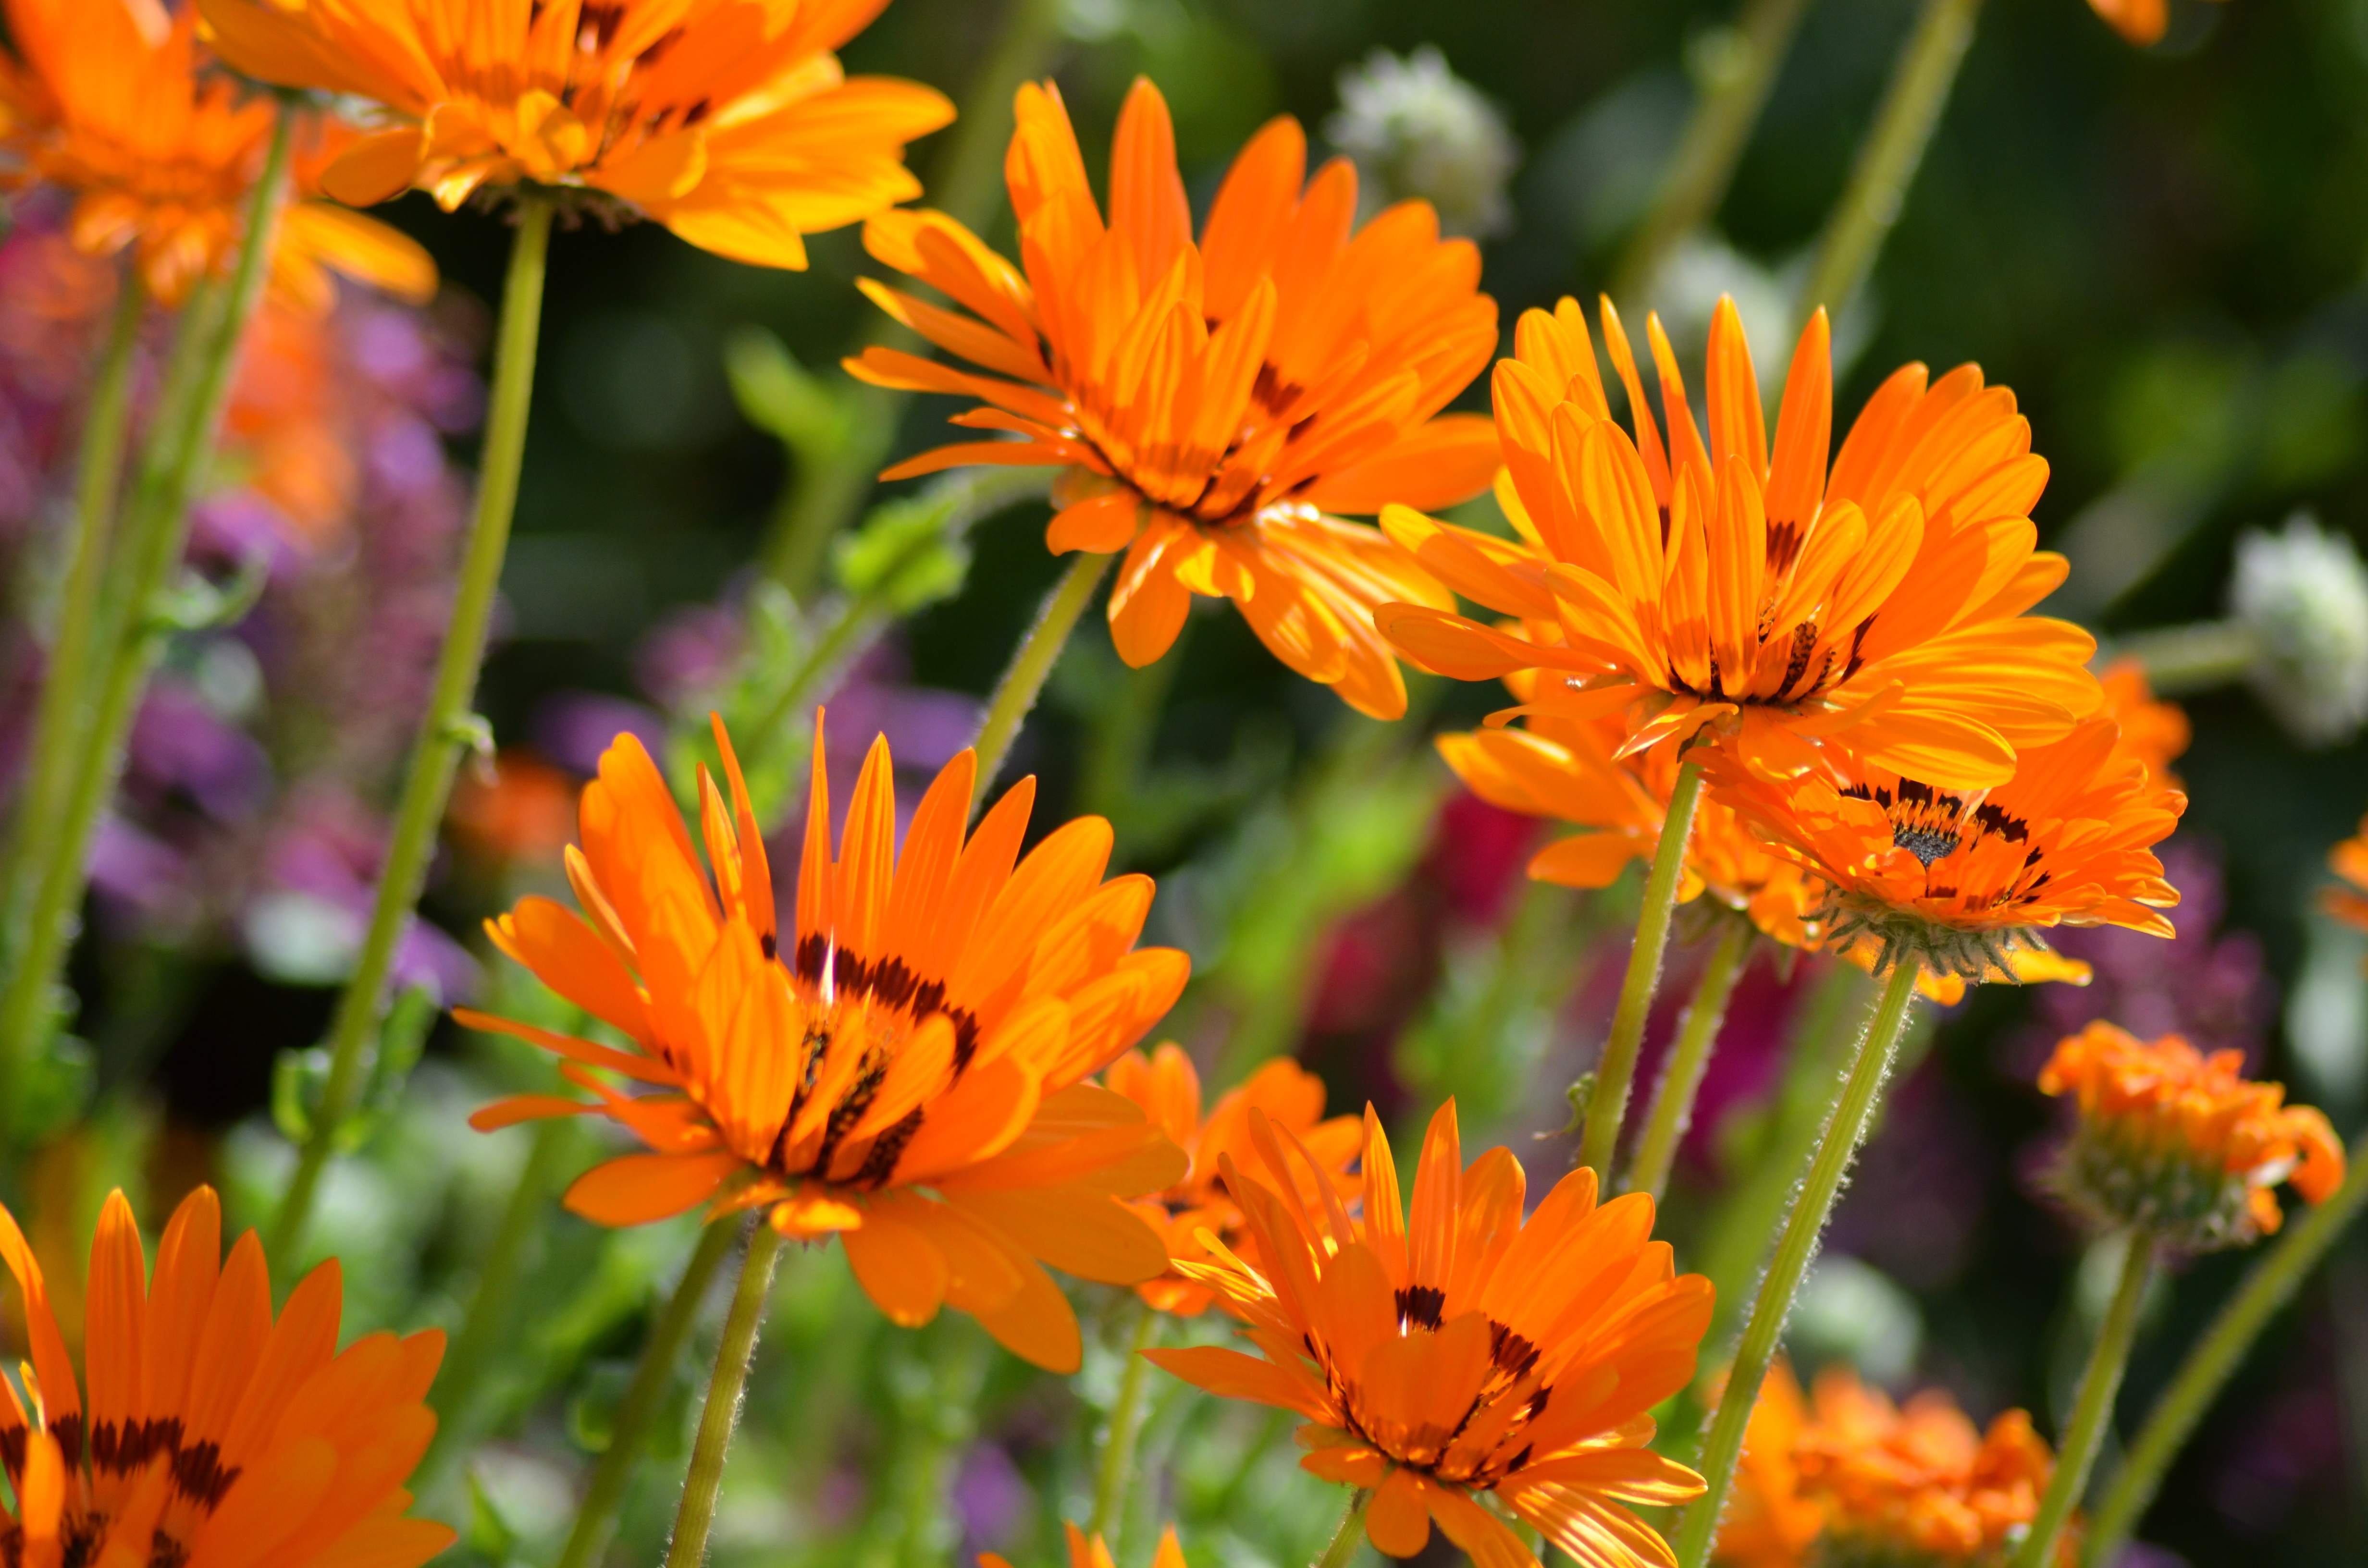
nature, plant, meadow, prairie, flower, petal, summer, daisy, orange, pollen, spring, green, herb, insect, autumn, botany, yellow, garden, flora, wildflower, petals, nectar, marguerite, macro photography, summer flowers, flowering plant, daisy family, calendula, sulfur cosmos, orange blossom, annual plant, land plant, blanket flowers, marguerite orange